The Sunless City

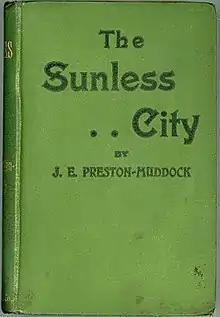
First edition

The Sunless City: From the Papers and Diaries of the Late Josiah Flintabbatey Flonatin (or simply The Sunless City) is a dime novel written by J. E. Preston Muddock in 1905. The novel is about a prospector named Josiah Flintabbaty Flonatin who explores a bottomless lake in a submarine, and discovers a land where the norms of society are backwards. The title character is the namesake for the city of Flin Flon, Manitoba, Canada.